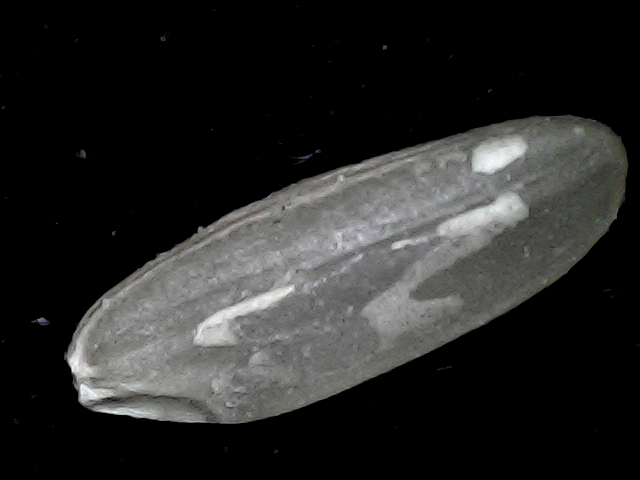
Rice variety: BD72